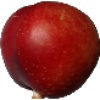
Label: nectarine